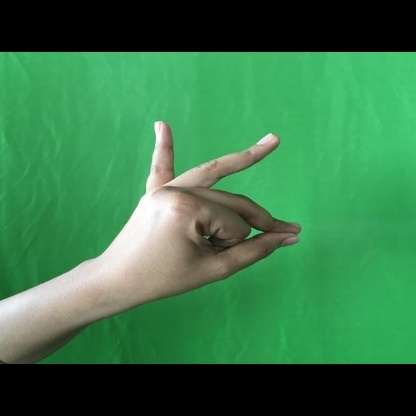
Mudra: Bramaram